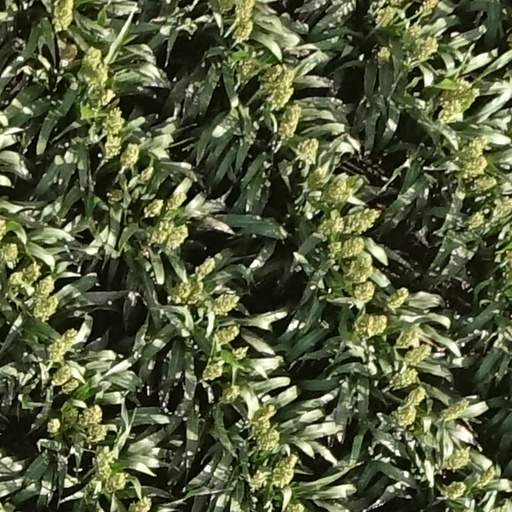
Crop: sorghum